Strathclyde Partnership for Transport

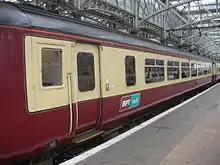
A Class 156 train in SPT livery at Glasgow Central station

Until 1986 SPT (and the Greater Glasgow Passenger Transport Executive before it) was directly responsible for running the municipal bus services in Glasgow, and owned both the buses and the necessary supporting infrastructure. The Transport Act 1985 deregulated the bus industry and SPT was subsequently forced to sell off its bus operations. The main bus operator in Glasgow is now First Glasgow, although SPT owns the city's Buchanan Bus Station, the largest bus station in Scotland.